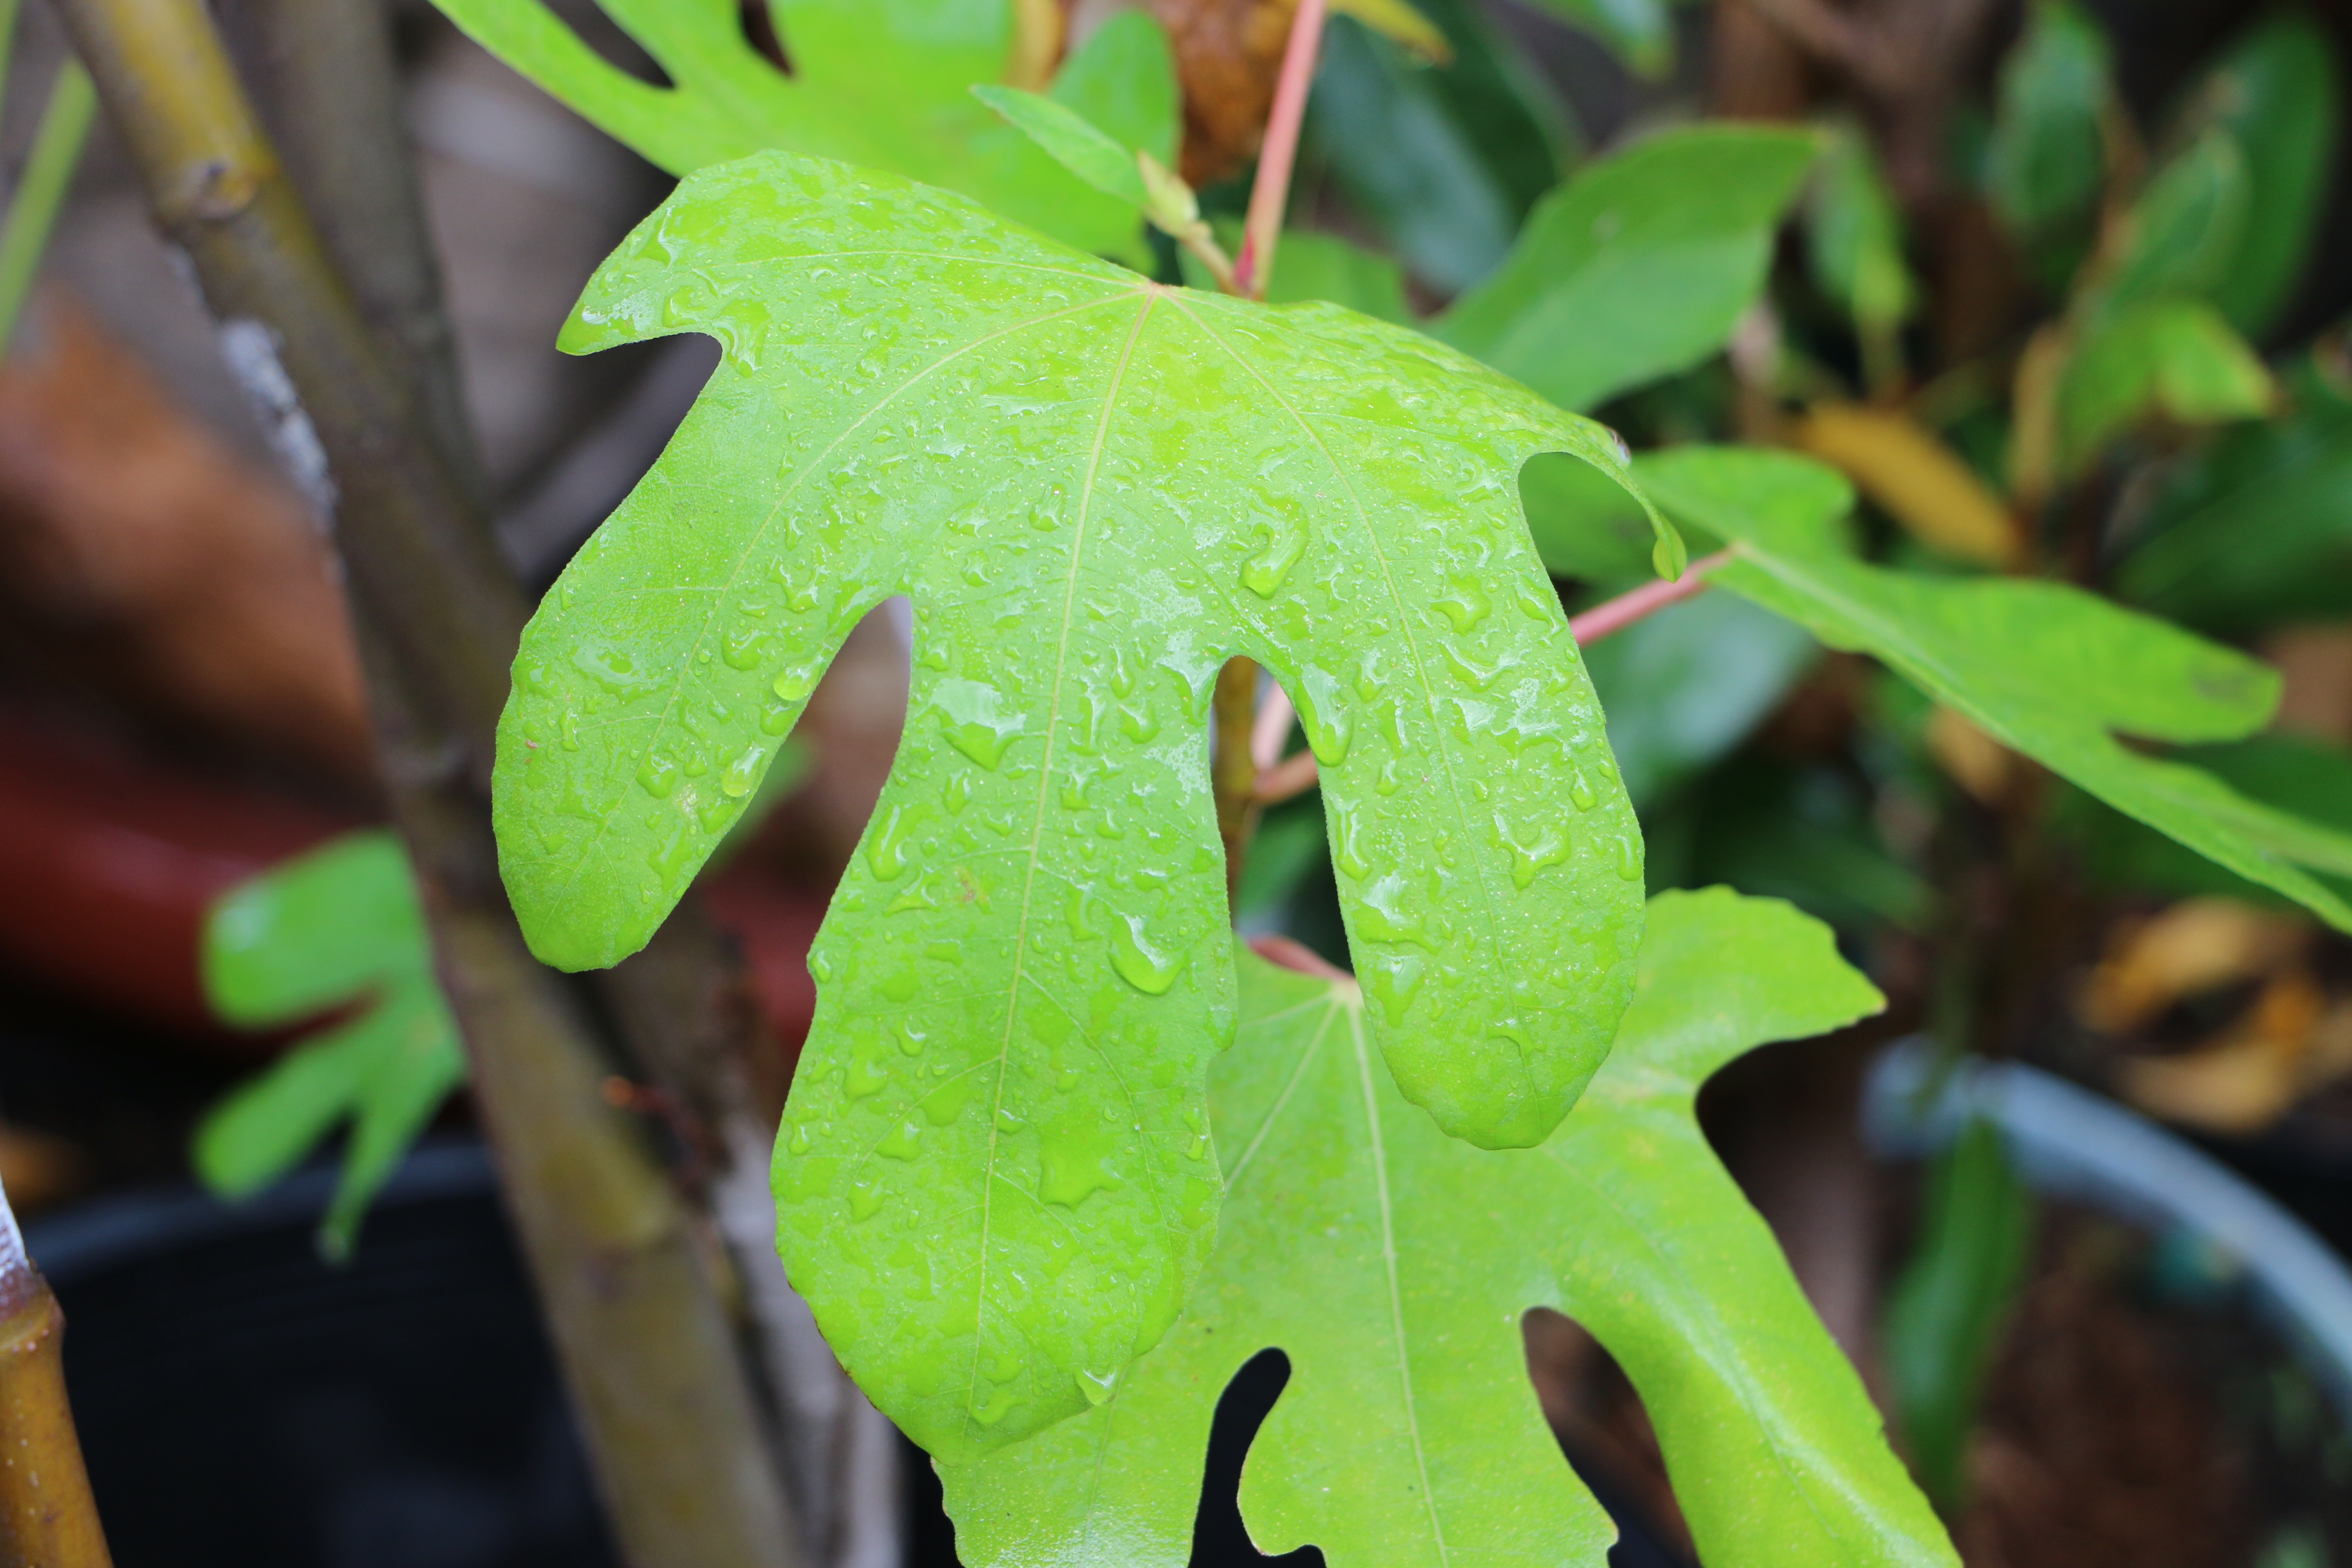
tree, nature, grass, plant, leaf, flower, foliage, spring, green, produce, fresh, botany, flora, close up, shrub, macro photography, green leaf, flowering plant, plant stem, woody plant, land plant